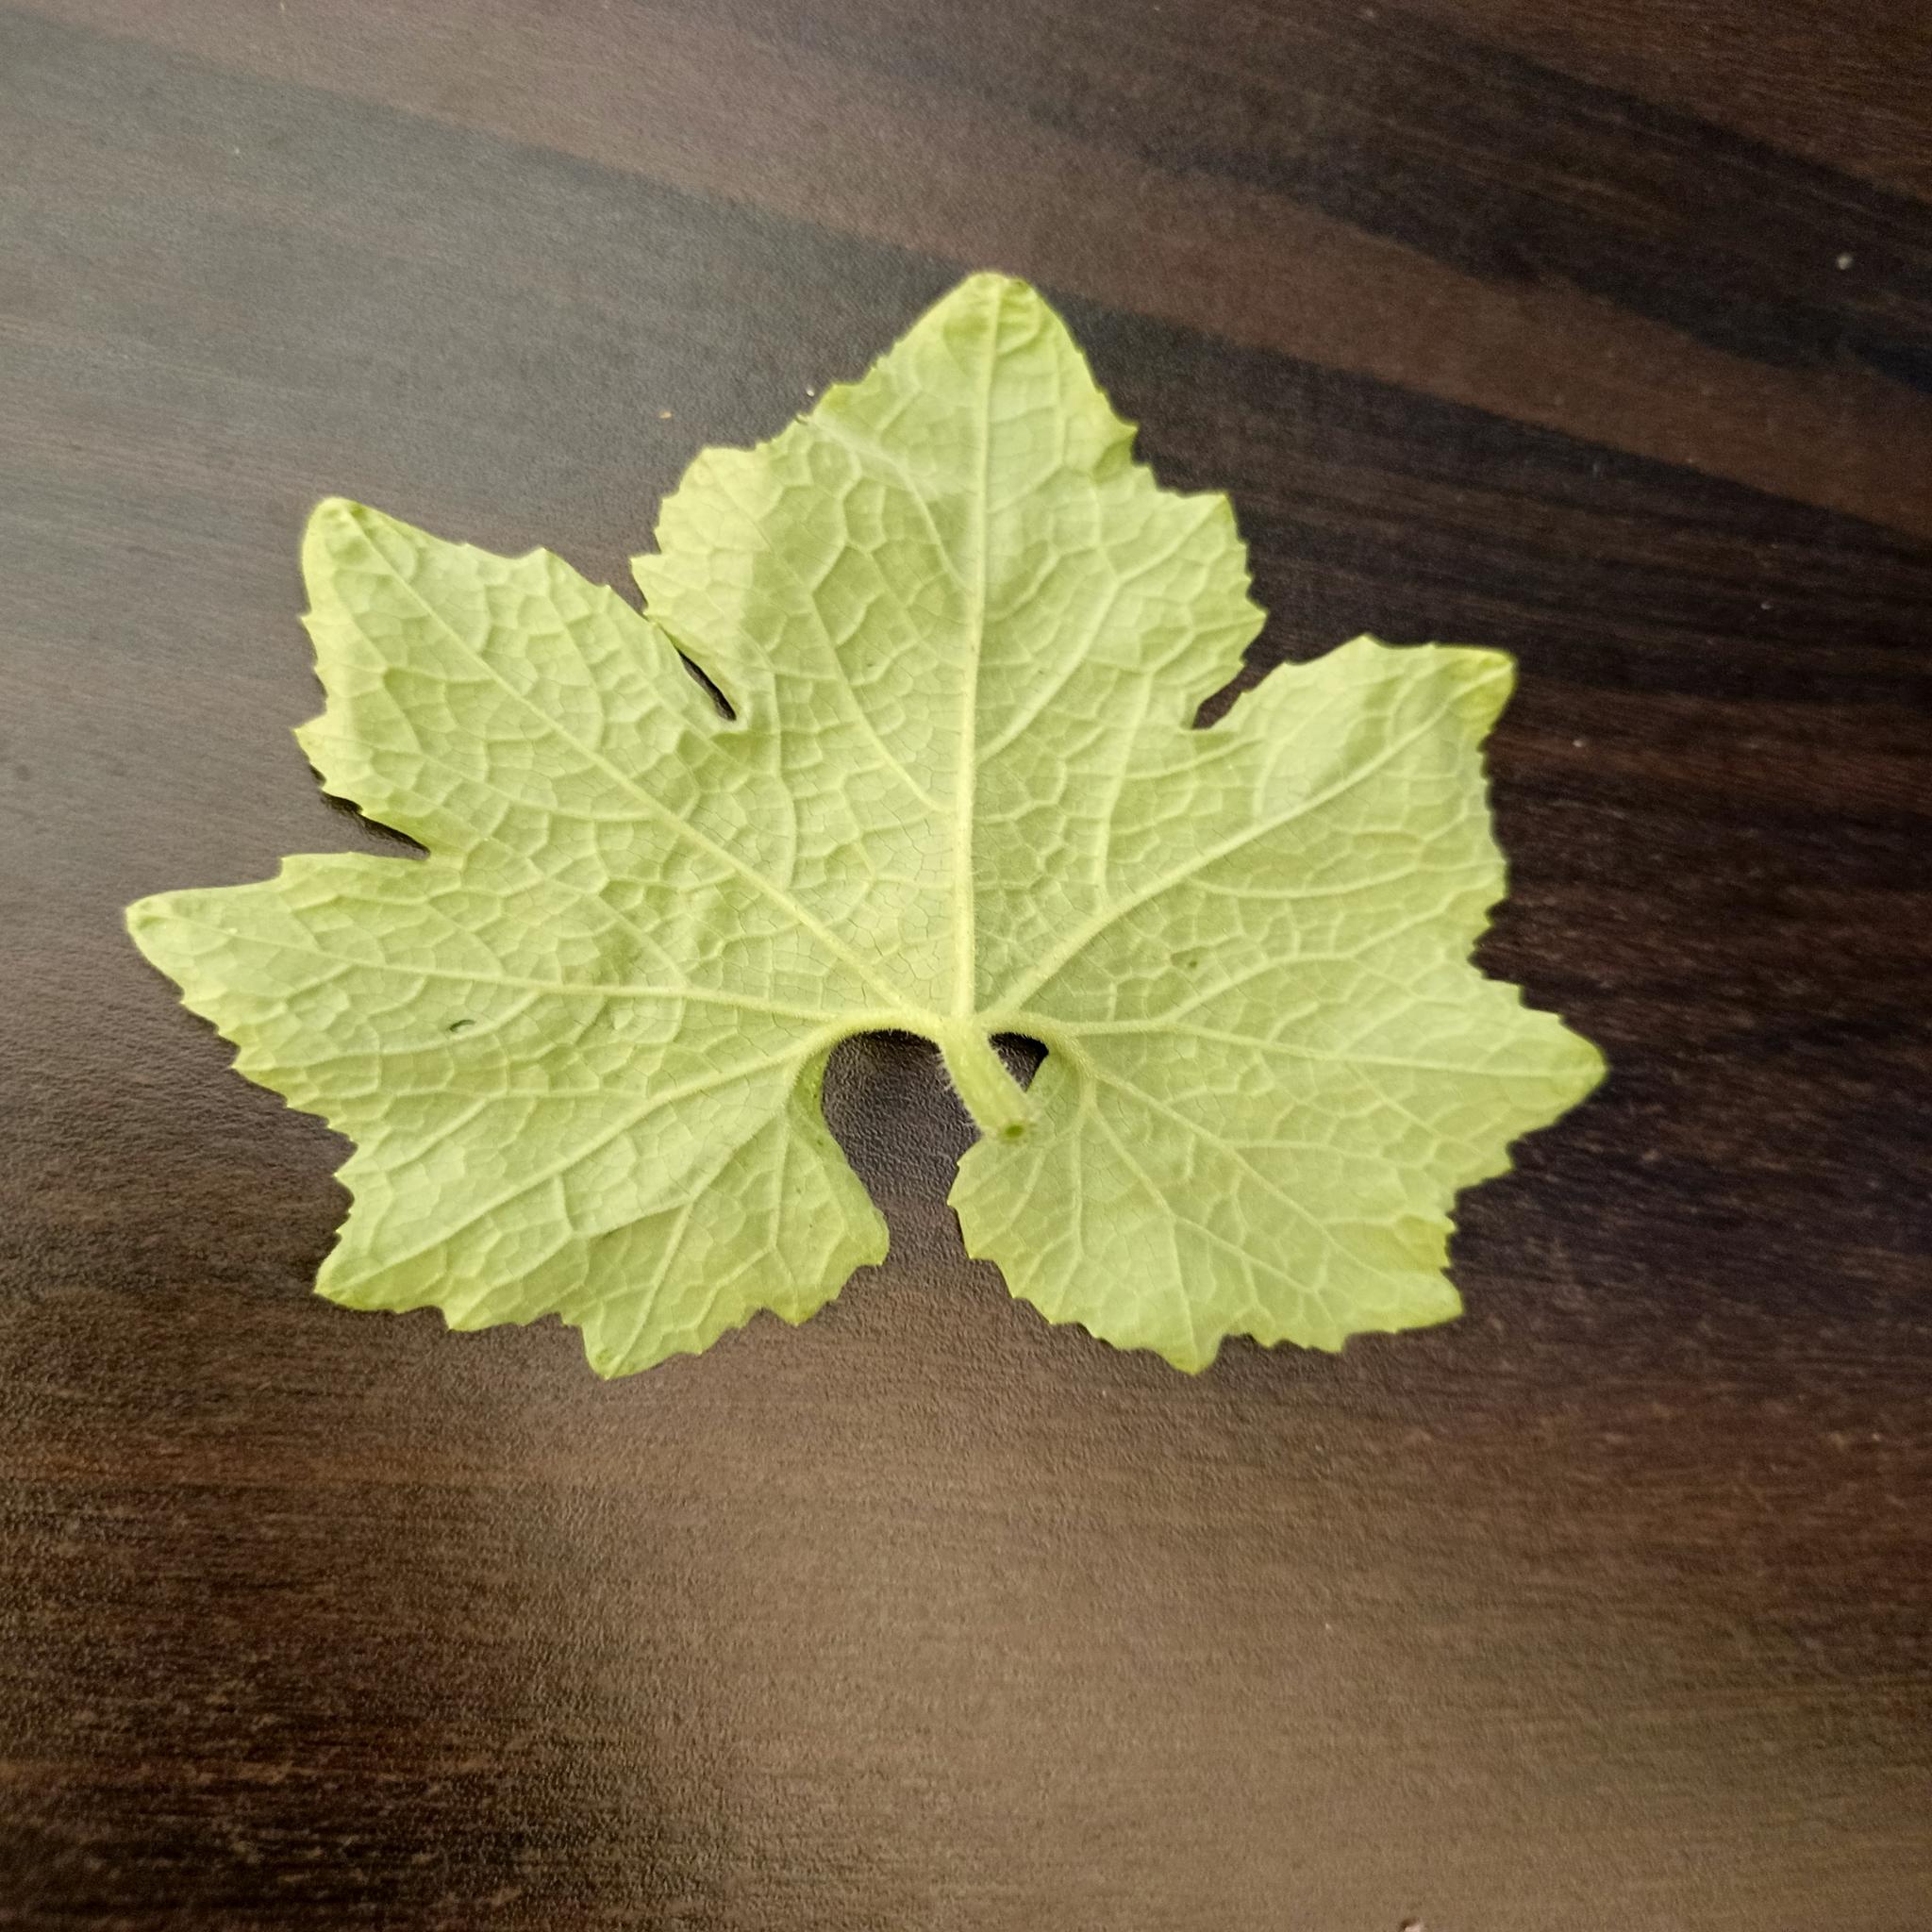
Label: Healthy